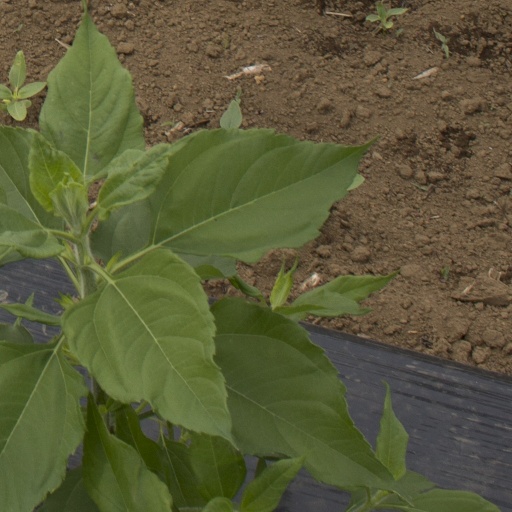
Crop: Jerusalem artichoke